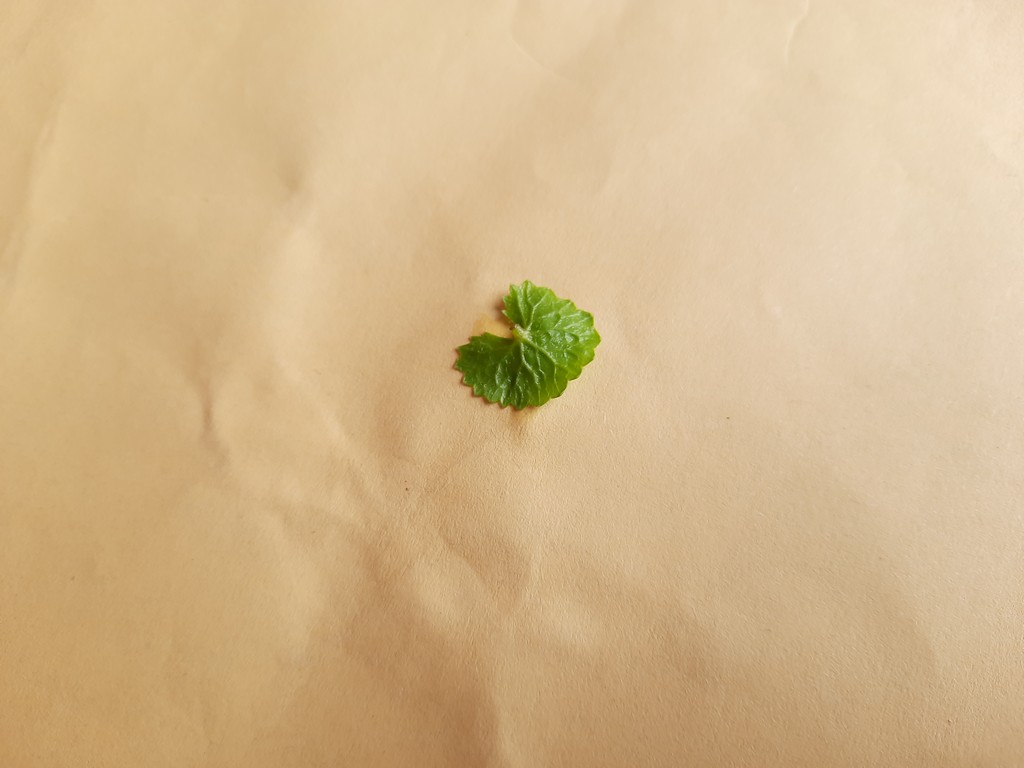
Label: Healthy